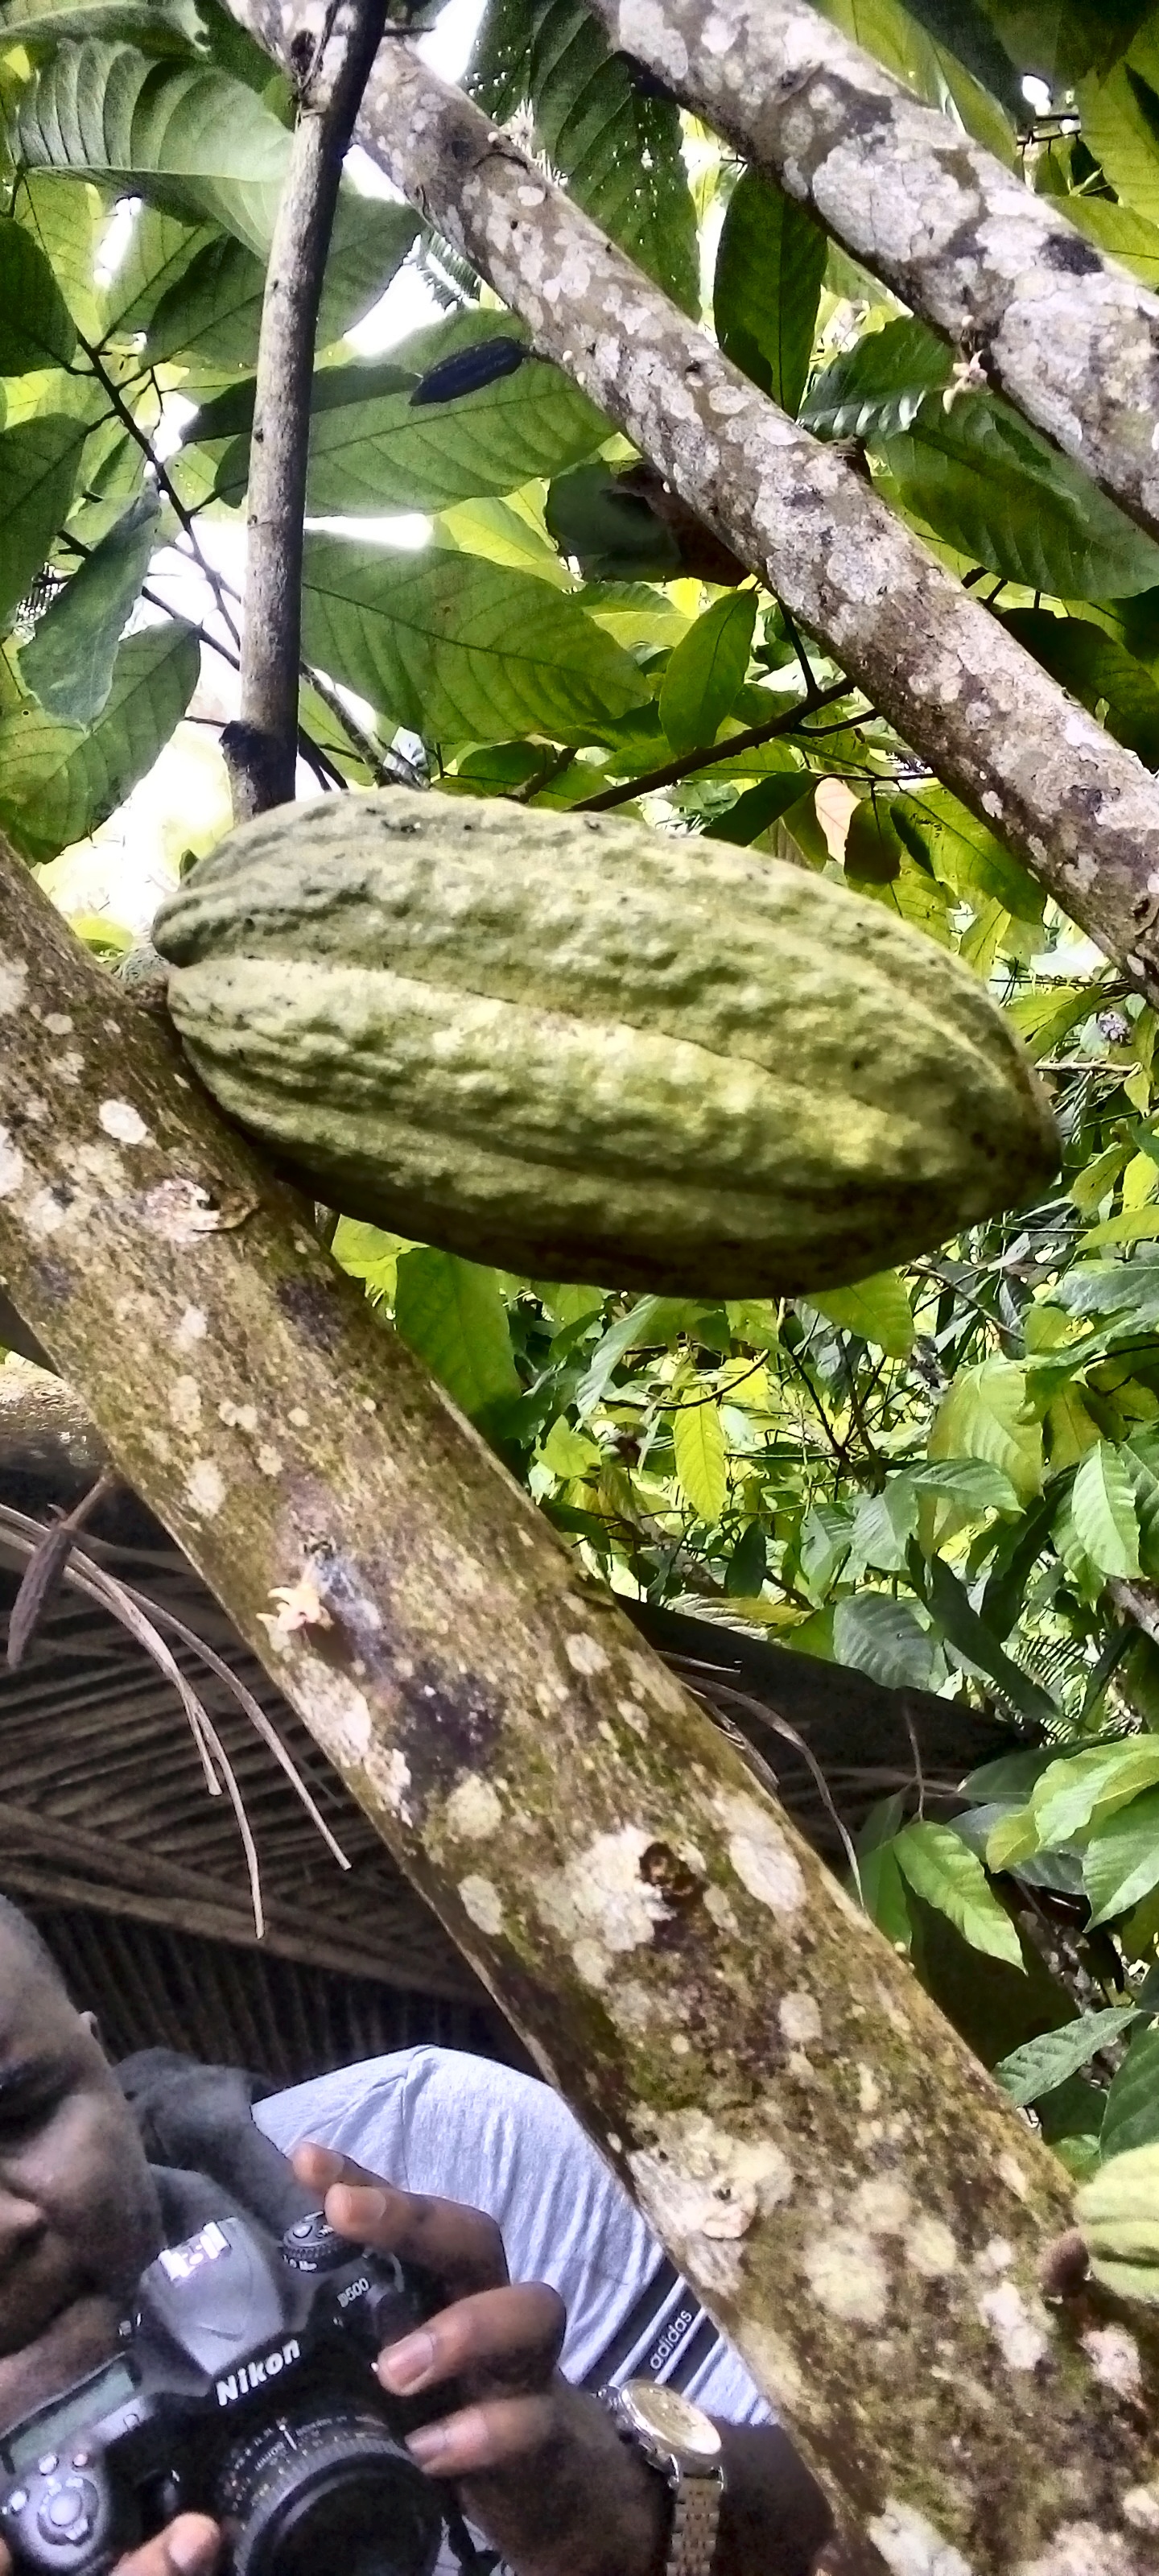
Maturity: mature
Variety: Guiana